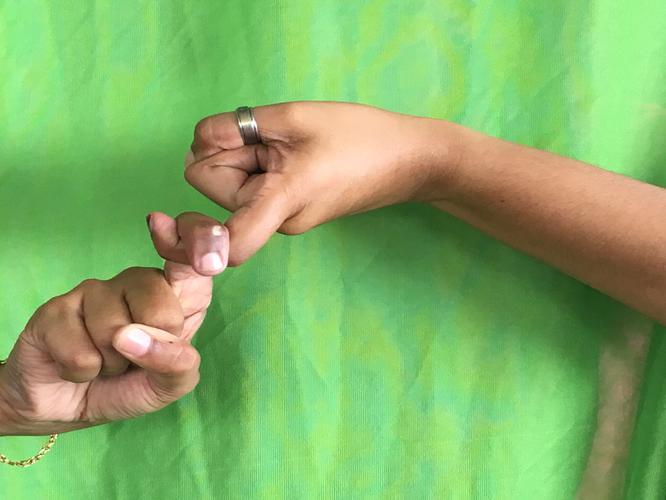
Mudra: Pasha
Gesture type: double_hand